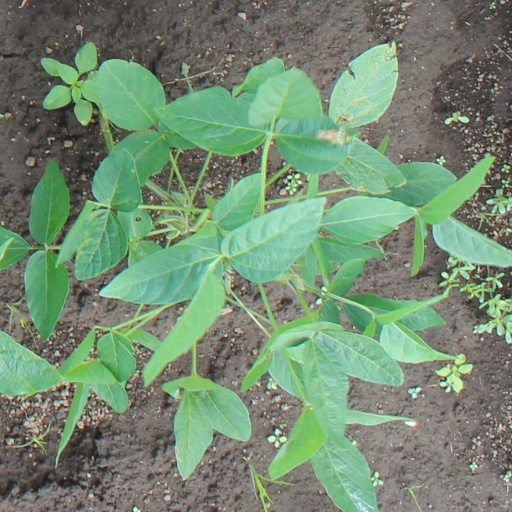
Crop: soybean